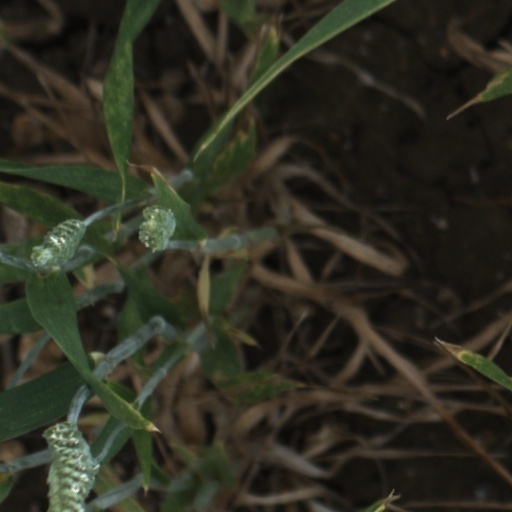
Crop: wheat